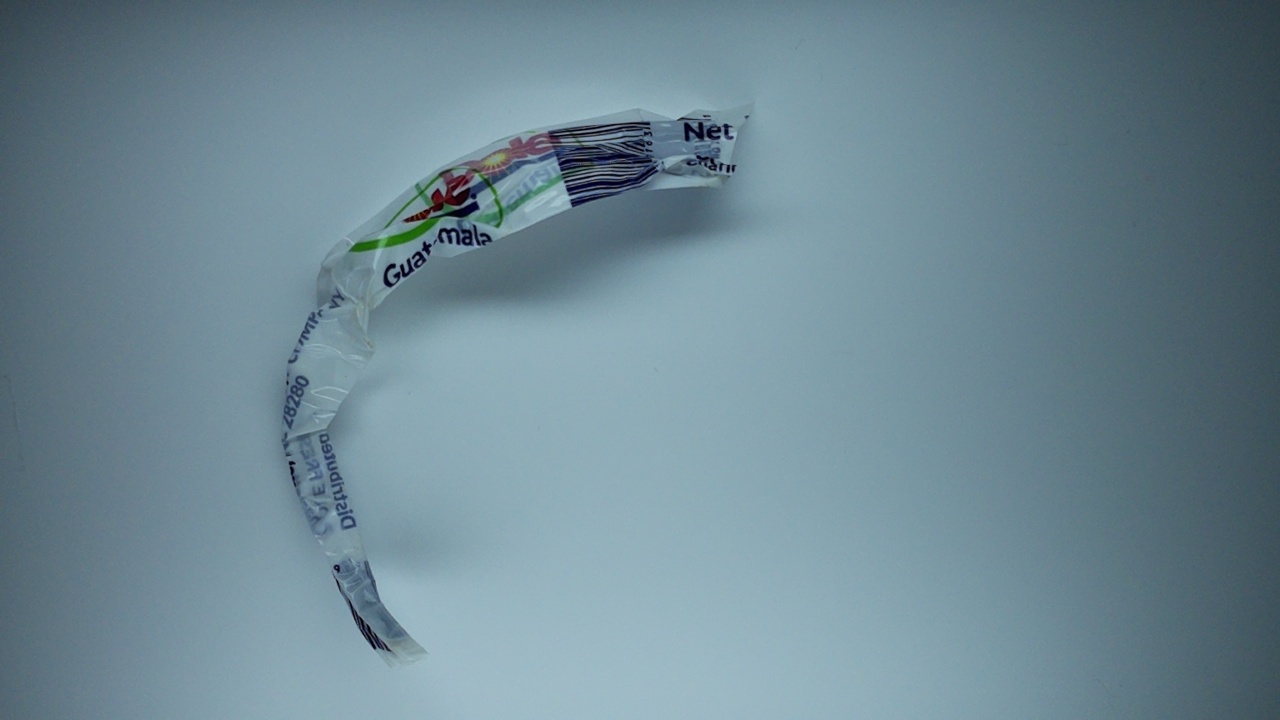
Label: trash